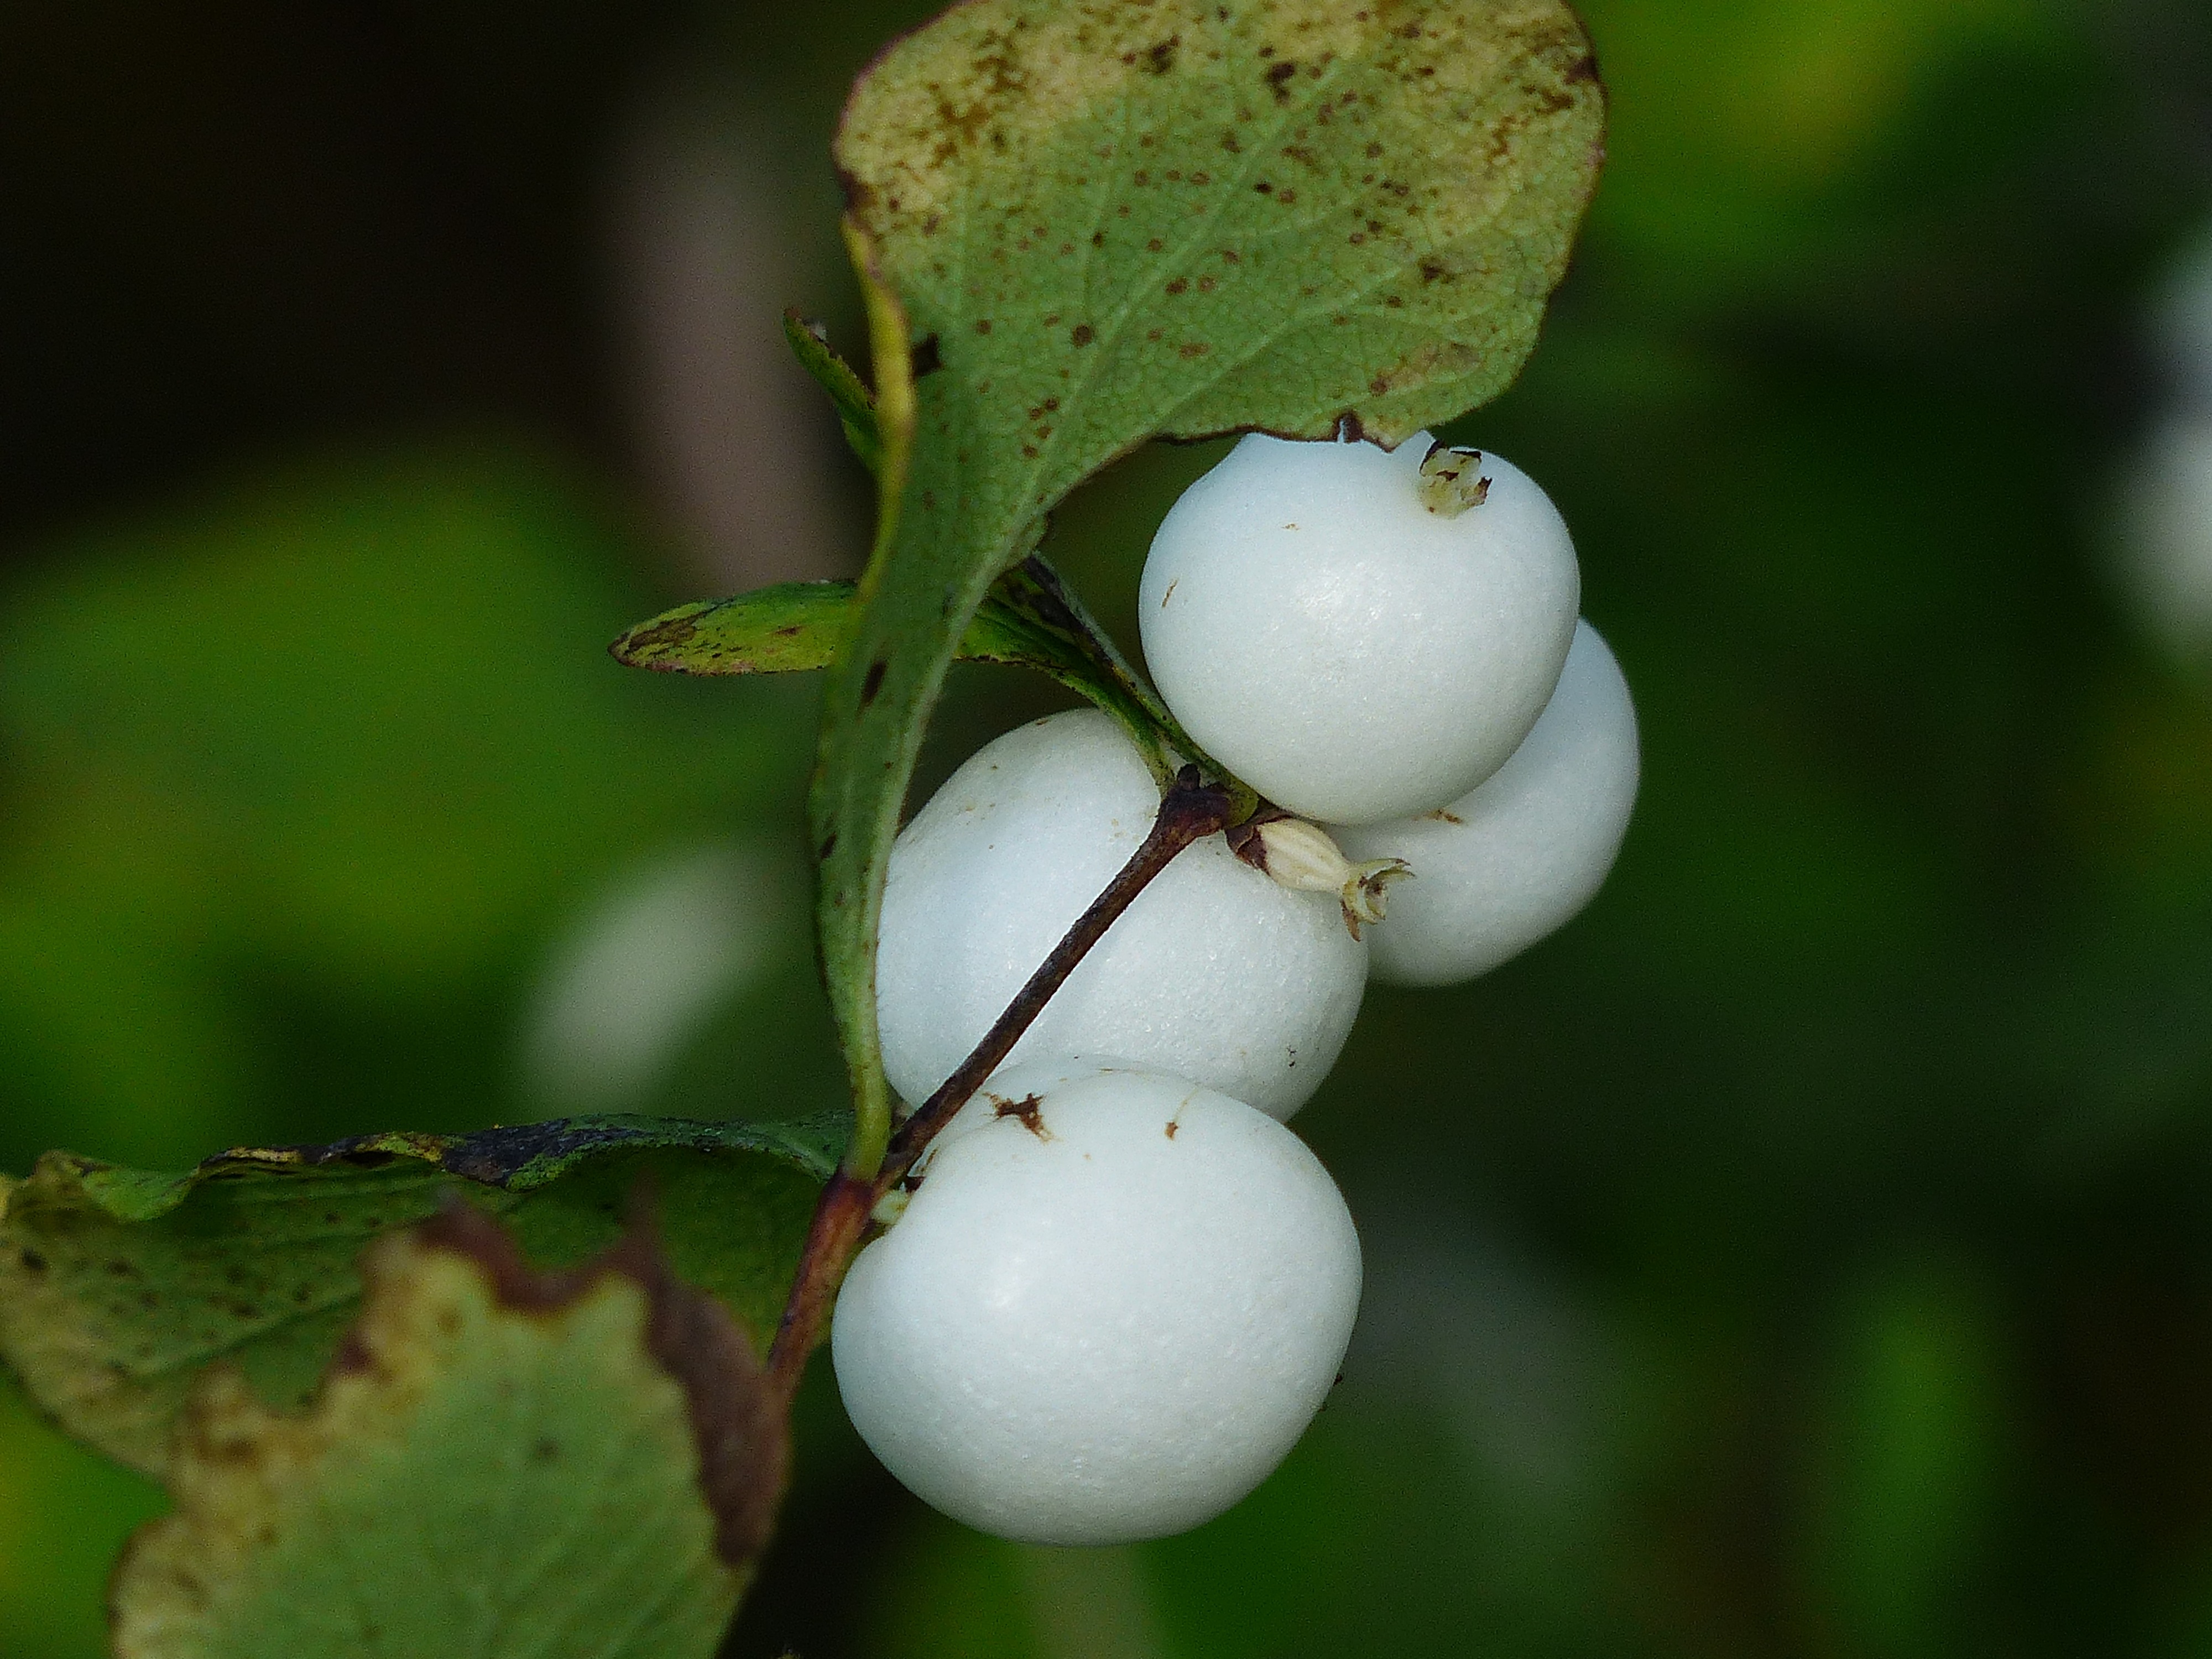
nature, forest, branch, blossom, plant, white, photography, meadow, fruit, berry, leaf, flower, food, green, produce, macro, botany, flora, wildflower, close up, berries, shrub, cluster, macro photography, flowering plant, plant stem, land plant, common snowberry, symphoricarpas albus, toy torpedo, cap bomb